Joseph Chappell Hutcheson Jr.

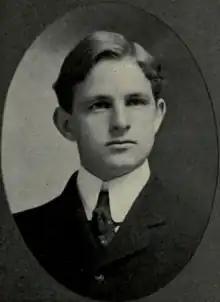
Hutcheson in 1904 publication

Joseph Chappell Hutcheson Jr. (October 19, 1879 – January 18, 1973) was a United States circuit judge of the United States Court of Appeals for the Fifth Circuit and previously was a United States district judge of the United States District Court for the Southern District of Texas. He served as Mayor of Houston from 1917 to 1918.